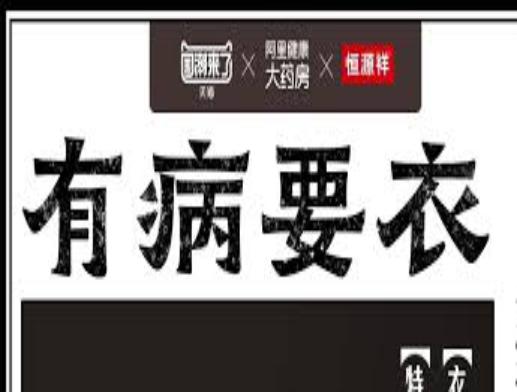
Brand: HengYuXiang
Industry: Necessities